Shaw Air Force Base

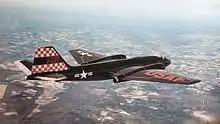
Martin RB-57A-MA, AF Serial No. "52-1457" of the 43d Tactical Reconnaissance Squadron. This aircraft is currently on static display at the Museum of Aviation, Robins AFB, Georgia.

On 23 March 1953, the 432d Tactical Reconnaissance Group was re-activated at Shaw. The group's mission at Shaw AFB was to assume the reconnaissance training mission that was handled previously by the 363d TRW. When elevated to the 432d Tactical Reconnaissance Wing on 8 February 1958, the wing operated the USAF Advanced Flying Training School, Tactical Reconnaissance. The 432d TRW and 363d TRW both were under the 837th Air Division, headquartered at Shaw.